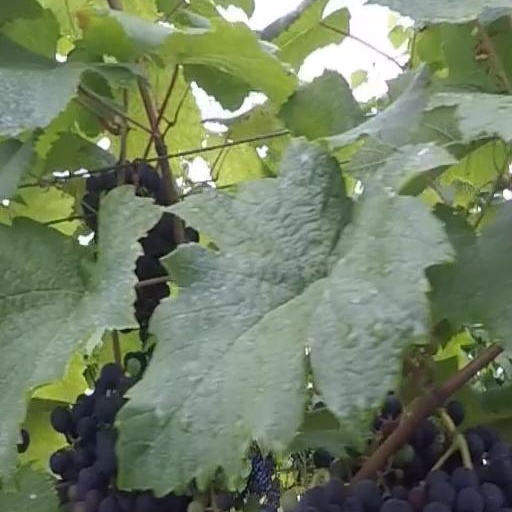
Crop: grape